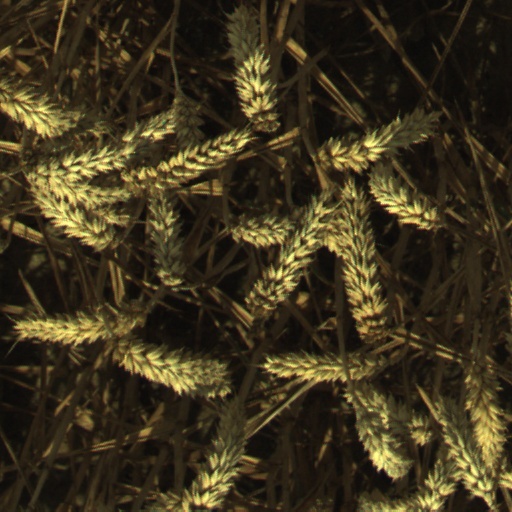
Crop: wheat